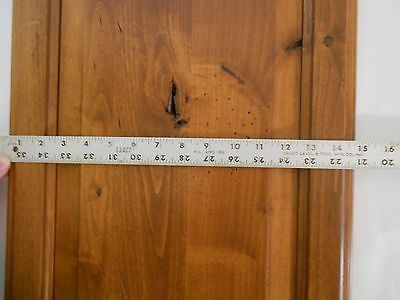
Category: cabinet